Kulpenberg

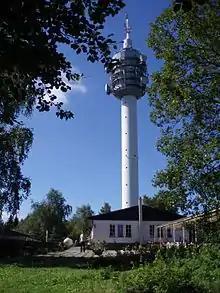
A TV tower on the Kulpenberg summit

The Kulpenberg is a high mountain in the Kyffhäuser mountains, Thuringia, Germany. On it is the Kulpenberg TV tower, a telecommunication tower.